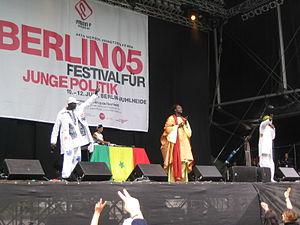
Le patrimoine musical sénégalais est plus connu que celui de la plupart des pays africains, grâce à la popularité du mbalax, qui est un genre de musique percussive wolof ; elle a été popularisée par Youssou N'Dour. Le tambourinage sabar est particulièrement populaire.